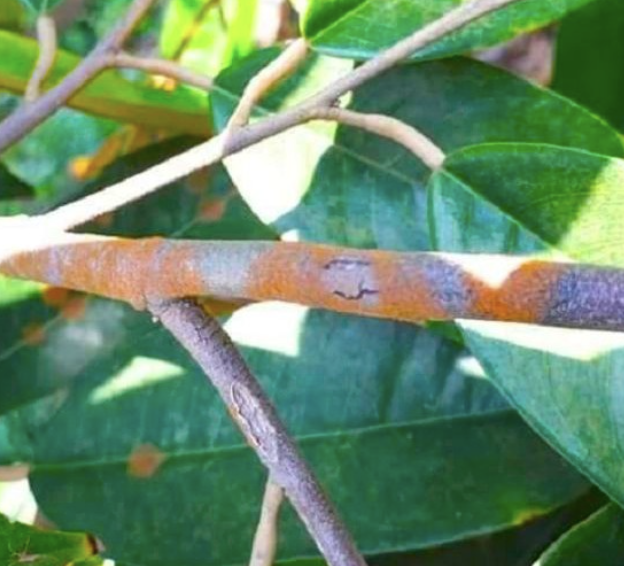
Label: pink_disease